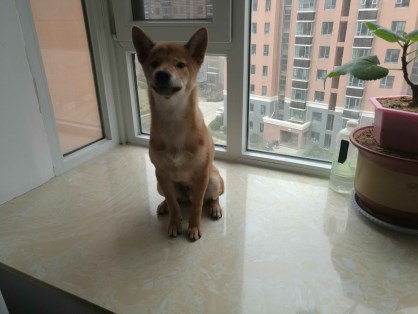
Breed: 1043-n000001-Shiba_Dog